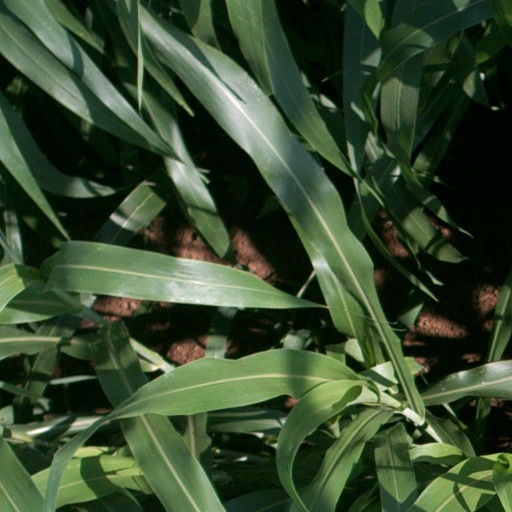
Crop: sorghum